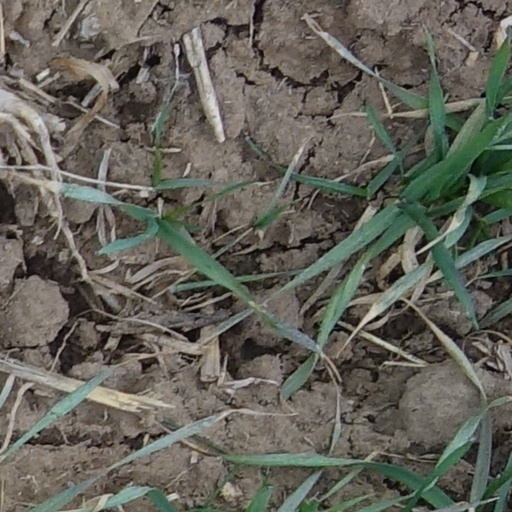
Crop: wheat